Wilkes-Barre/Scranton International Airport

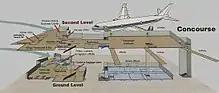
Customs Location at AVP

The airport has no scheduled international service, but it has a location to process international flights, on the lower level near Gates 1 & 2, where the airport can isolate international passengers from domestic. With advance notice, the airport can process scheduled international flights or flights that have diverted to AVP.